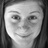
Emotion: happy